Zuleika Soler

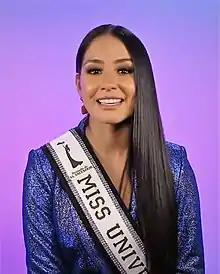
Soler speaks with "La Prensa Gráfica" in 2019

Zuleika Soler Aragón (born June 29, 1994) is a Salvadoran model and beauty pageant titleholder who was crowned Reinado de El Salvador 2019. She represented El Salvador at the Miss Universe 2019.